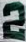
Number: 2